Geography of San Marino

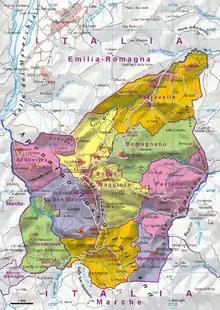
A map of San Marino

San Marino is located in Southern Europe, an enclave (landlocked) in central Italy, which it borders for 39 km. The third smallest independent state by area in Europe after the Vatican City and Monaco, San Marino is dominated by the Apennines. Located at , it covers an area of . Completely mountainous, only 17% of its territory is arable. Several rivers flow through the country, the largest being the Ausa, the Marano, and the San Marino River.